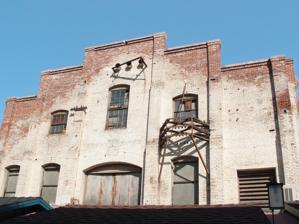
Building: Plaza Substation
Country: United States of America
Year built: 1905
United States historic place Plaza Substation U.S. National Register of Historic Places Show map of the Los Angeles metropolitan area Show map of California Show map of the United States Location 10 Olvera St., Los Angeles, California Coordinates 34°3′25.5″N 118°14′17″W / 34.057083°N 118.23806°W / 34.057083; -118.23806 Built 1905 Architectural style Mission/Spanish Revival NRHP reference No. 78000689 Added to NRHP September 13, 1978 The Plaza Substation was an electrical substation that formed a part of the "Yellow Car" streetcar system operated by the Los Angeles Railway from the early 1900s until 1963. After being threatened with demolition in the 1970s, the Plaza Substation was added to the National Register of Historic Places in 1978. Construction of the substation In May 1903, Henry Huntington , owner of the Los Angeles Railway, announced plans to build a new substation near the old plaza. The Los Angeles Times reported: "Another mammoth electricity substation is to be constructed by the Los Angeles Railway Company. Its location will be on the Plaza, and its completion will mean a long step forward toward the perfection of a system that already is surpassed by few in this country." By 1905, the substation was operating, and the Times ran an article detailing the relationship between the railway's four substations and its central power station at Sixth Street and Central Avenue. The Times described the role of the Plaza Substation this way: "From this place of manufacture, so to speak, the current is distributed to four other substations scattered over the city, known respectively as the Plaza, University, Westlake and South Park substations.  In these there are no oil furnaces, boilers, or steam engines; only the electric current itself has to be dealt with, so that there is economy on the score both of plant and of labor.  The central station, besides generating the electricity, also performs the work of a substation.  It sends out about 40 per cent of the power used for the operation of the street cars on the Los Angeles Railway Company's system.  The Plaza station, distributes the next 40 per cent used, while the three others combined account for the remaining 20 per cent." Closure of the Yellow Car system When the Yellow Cars stopped running in 1963, the building located along the city's old Mexican marketplace, Olvera Street , was converted to other uses.  However, critics of the structure argued it was out of keeping with the pre-1900 flavor of Olvera Street and sought to remove it. In 1971, the Pueblo park's historian, Dr. Doyce Nunis, issued a report stating that the substation had "no identifiable historic value".  Dr. Nunis wrote: "There was no identifiable distinguished architect involved (and) the design was commonplace." Hand-Carved Window Covering Debate over preservation After receiving the historian's report, the city's Recreation and Parks Commission (with the support of Mayor Tom Bradley ) voted 4-1 to demolish the building and replace it with a Mexican market and storage facility. At that point, Los Angeles Times architecture writer John Pastier published an article titled: "How Do You Make a Historical Monument? Tear Down a Historic Building?"  Pastier noted that the Plaza Substation was the largest and most distinctive of the three surviving Yellow Car substations and urged the city to adapt the utilitarian structure into a tasteful tourist attraction as San Francisco had done with Ghirardelli Square and the Cannery. The State Park Department's director also stepped in opposing what he called the city's plan to turn the historic park into an amusement park. However, even the writers at the Times were divided over preservation of the substation, as another columnist sided with the city and wrote: "Saving the MTA Powerhouse in the Plaza is another debatable project.  Is it worth a continuing place along Olvera Street because it was a substation for our early transit system?  Because it survives as a sturdy example of good contractor's performance?  Because it sits near so much important history?  I think the substation is an excellent example of the way conserving can become a disease." A group called Californians for Preservation Action filed a lawsuit seeking to prevent the building's demolition, and a state court judge issued a restraining order halting the demolition. Ultimately, the Plaza Substation was saved, and funds set aside for its rehabilitation, as part of a settlement agreement reached in 1978. Historic designation The substation is one of the two buildings in the Los Angeles Plaza Historic District that is itself separately listed in the National Register of Historic Places, having been so listed in September 1978. See also Los Angeles Plaza Historic District List of Registered Historic Places in Los Angeles References